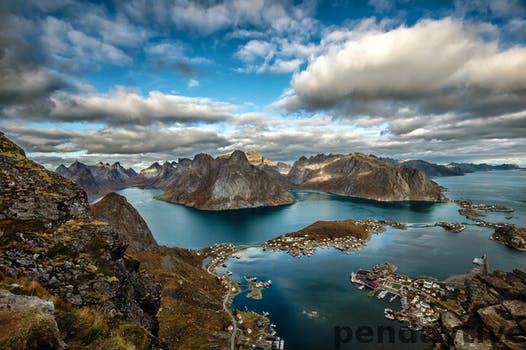
Label: Watermark